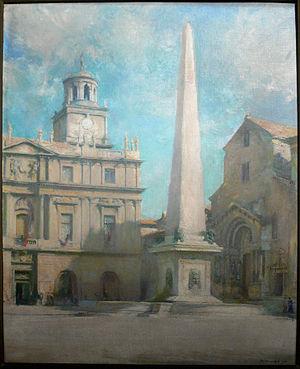
La cathédrale Saint-Trophime d'Arles est une église romane de la ville d'Arles située place de la République. Bâtie sur des vestiges de l’Antiquité tardive à partir de 1100, c’est l’un des plus importants édifices du domaine roman provençal.